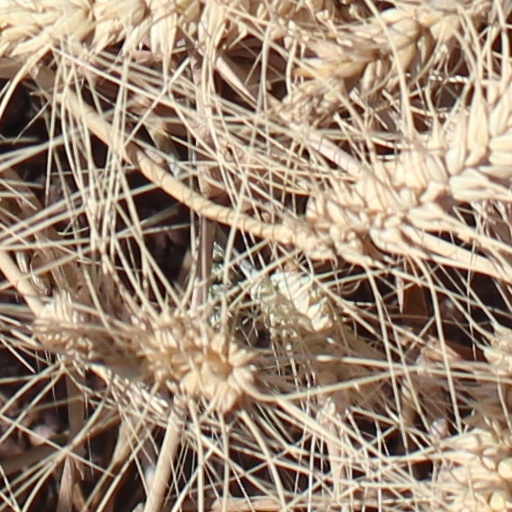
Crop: wheat